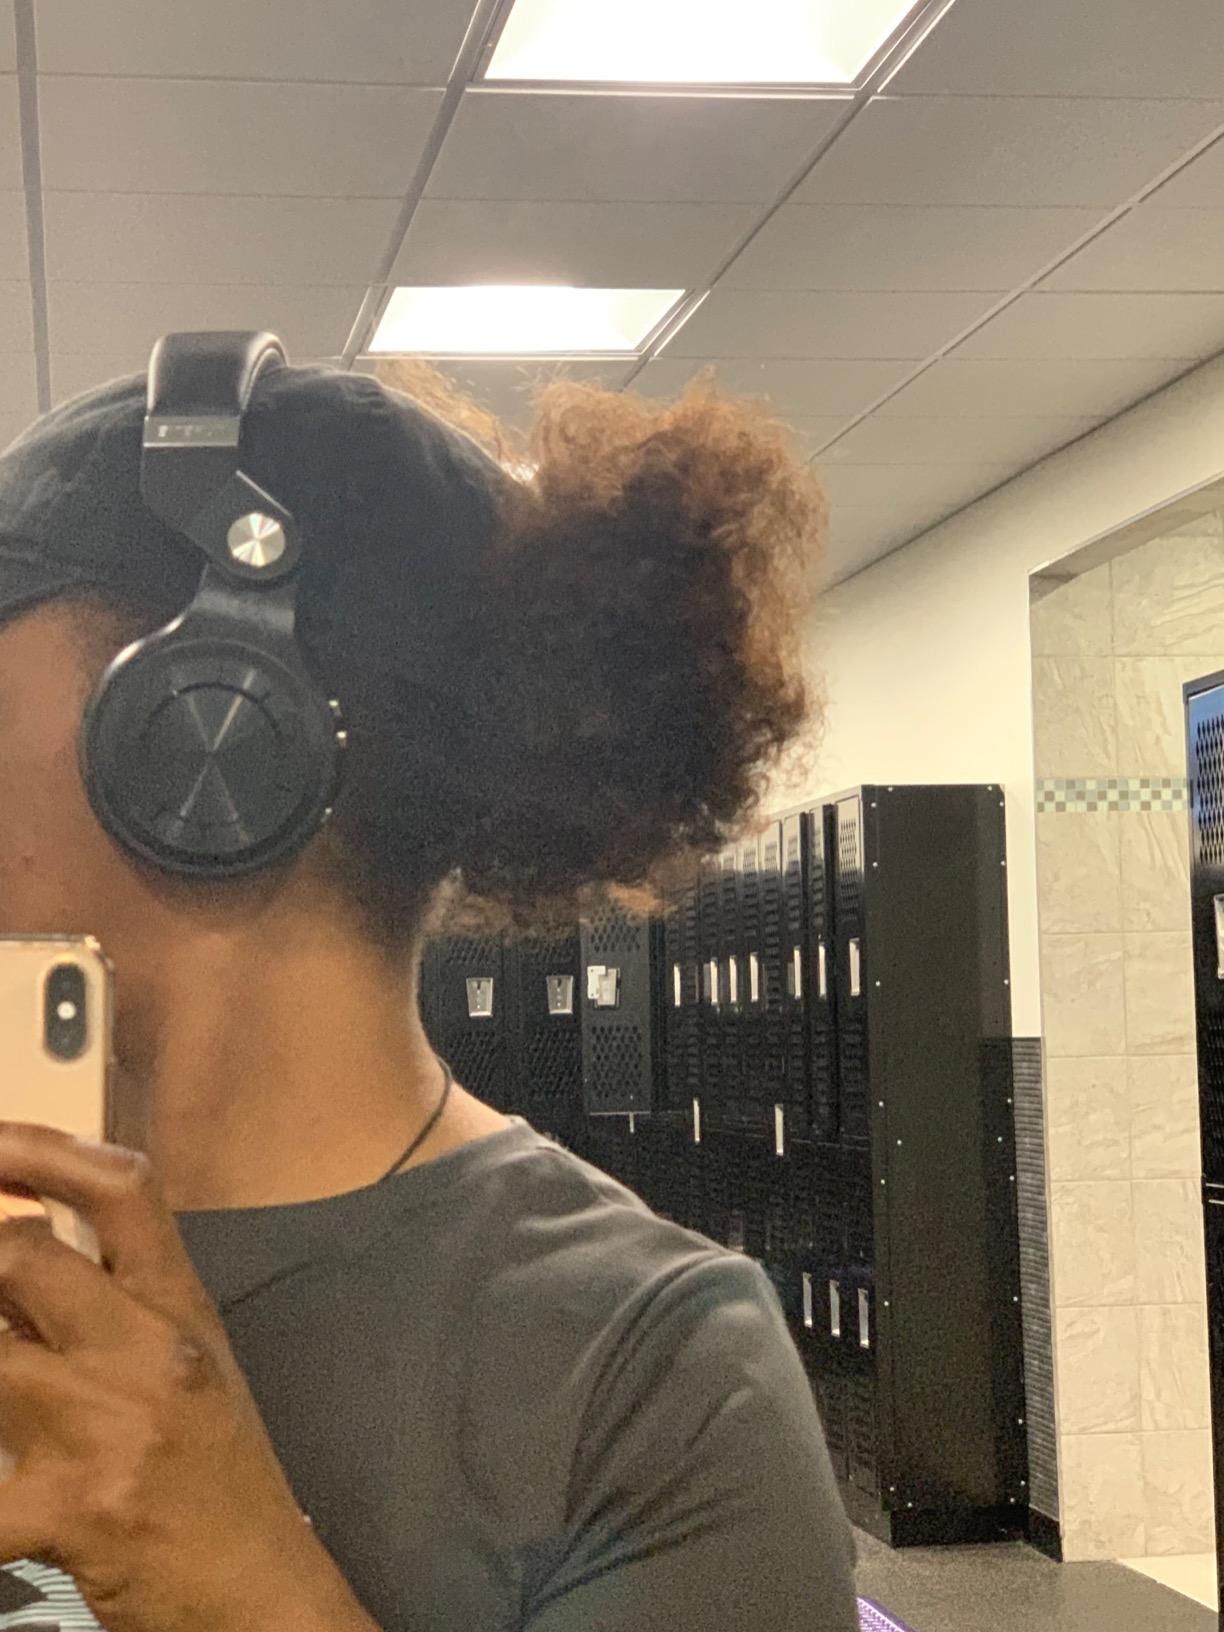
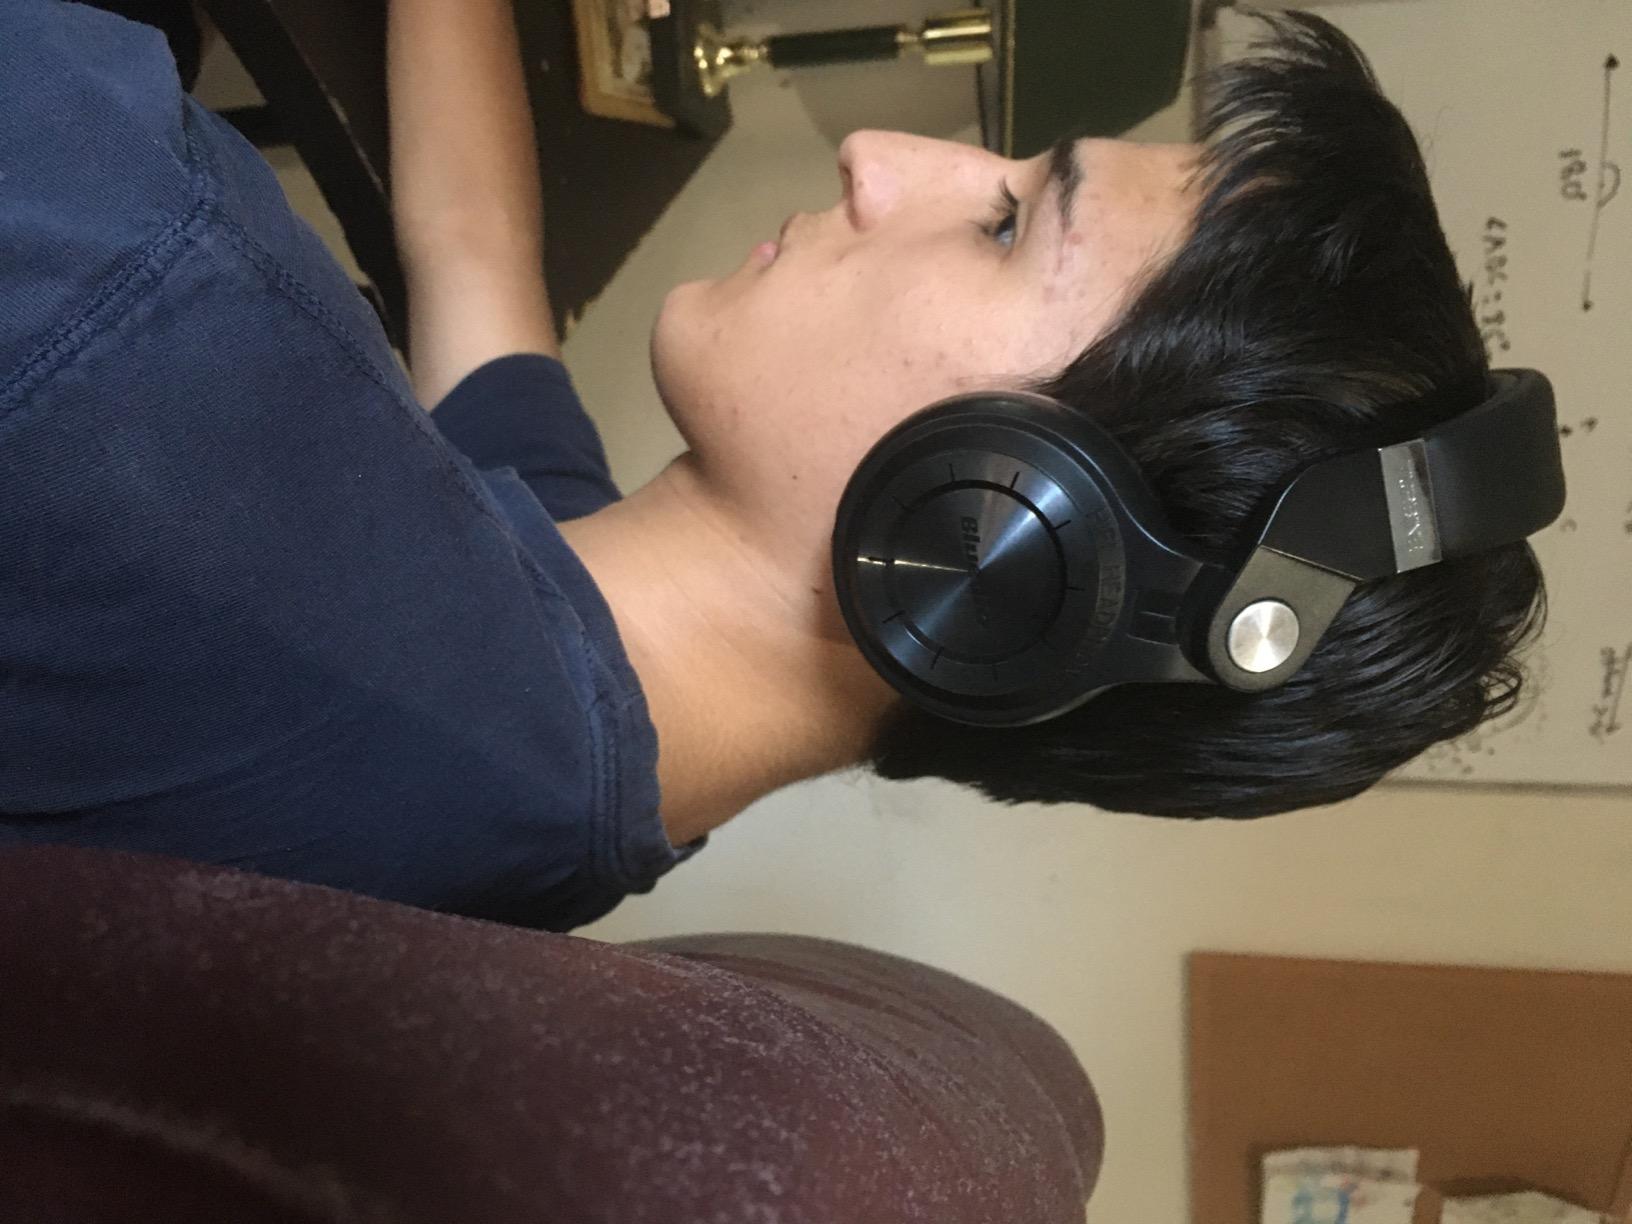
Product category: headphones
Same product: yes